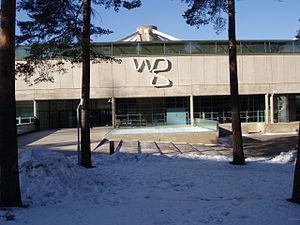
Aarno Emil Ruusuvuori est l'un des architectes finlandais les plus connus des années 1960 à 1980.
L'immeuble WG ou immeuble WeeGee est un bâtiment situé dans le quartier Tapiola à Espoo, en Finlande.
L'architecture de la Finlande a une histoire de plus de 800 ans et, alors que jusqu'à l'époque moderne, l'architecture était fortement influencée par les courants des deux nations voisines de la Finlande, à savoir la Suède et la Russie, dès le début du XIXᵉ siècle, les influences sont venues directement de l'extérieur. Dans un premier temps, lorsque des architectes étrangers itinérants ont commencé à exercer dans le pays, puis lorsque la profession d'architecte finlandais s'y est établie. L'architecture finlandaise a également contribué de manière significative à plusieurs styles internationaux, tels que le Jugendstil, ou Art nouveau, le classicisme nordique et le fonctionnalisme. Plus particulièrement, les travaux de l'architecte moderniste Eliel Saarinen, l'architecte le plus connu du pays, ont eu une influence considérable à l'échelle mondiale. Mais l'architecte moderniste Alvar Aalto, considéré comme l'une des figures majeures de l'histoire mondiale de l'architecture moderne, est encore plus renommé qu'Eliel Saarinen. Dans un article de 1922, intitulé Motifs des âges passés, Aalto discute des influences nationales et internationales en Finlande :